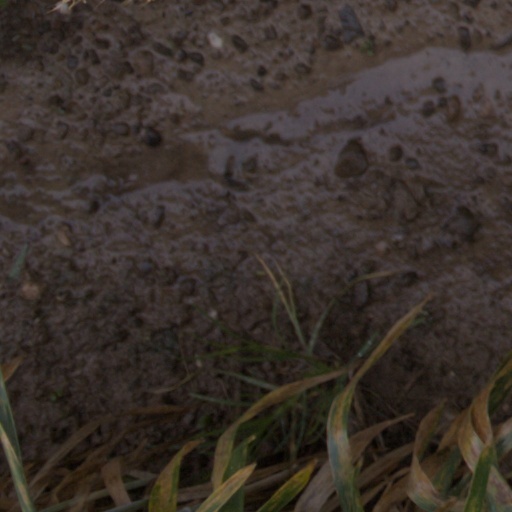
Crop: wheat